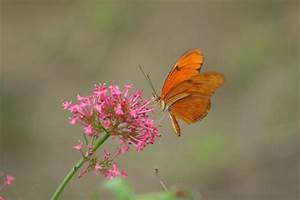
Label: farfalla